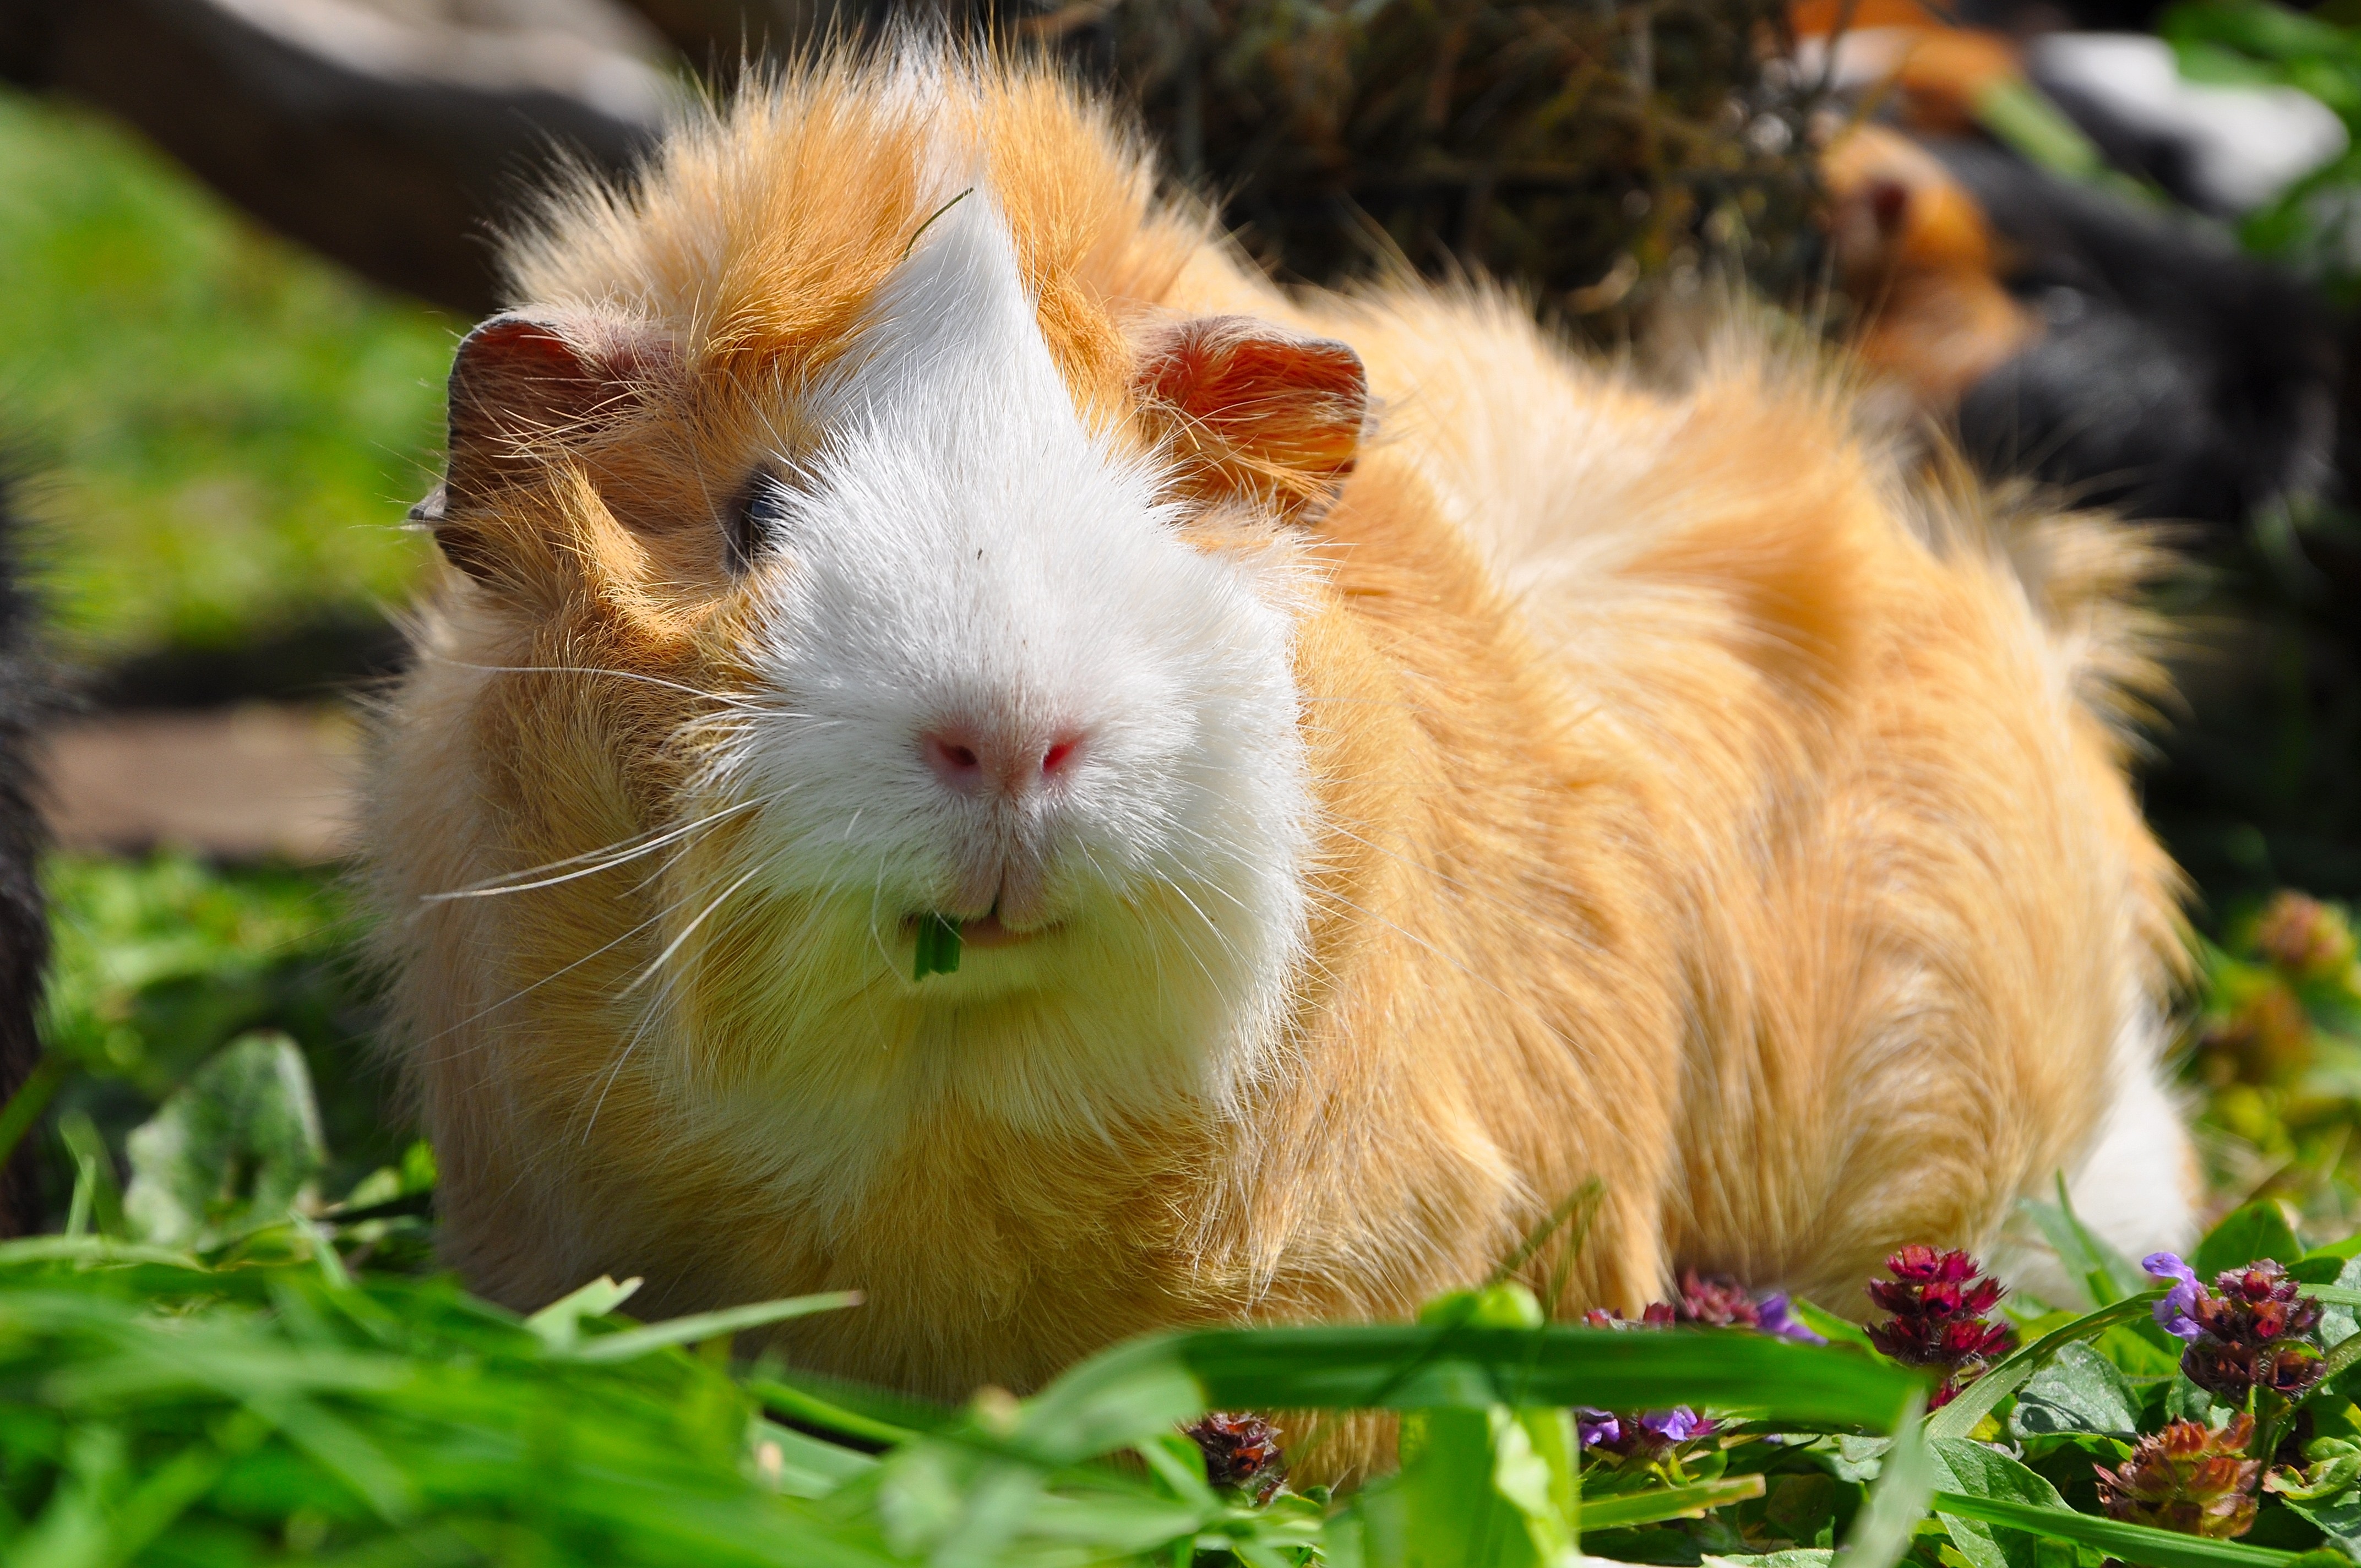
grass, flower, animal, cute, pet, orange, mammal, rodent, fauna, rabbit, guinea pig, whiskers, vertebrate, nager, domestic rabbit